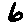
Label: 6